Layal Abboud

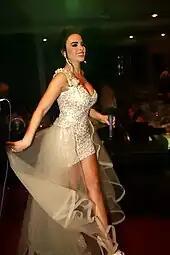
Layal Abboud dressed by Akel Fakih, performing for Eid al-Fitr ceremony, Beirut; July 18, 2015.

In 2014, Abboud called Akel Fakih "the mastermind" behind the way she dresses in her professional, social, and daily life. In 2015, Akel Fakih said he works with Layal Abboud "in a very distinctive and upscale way, going on to say that, "there is a chemistry that brings me together in fashion. She trusts my opinion and tastes, and this is one of the reasons why Layal chose me in her concerts." Abboud has elaborated on her fashion team, saying, "Elie Samaan does my hair and makeup; my stylist is Serene Assaad, and my photographer is Hussein Salman."